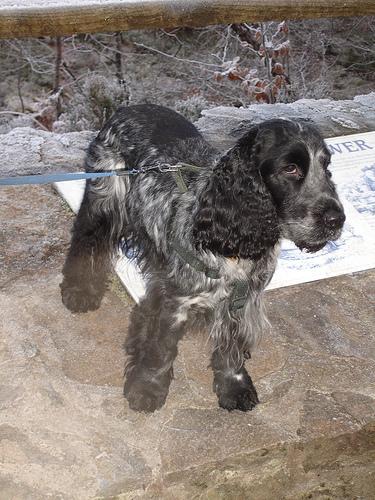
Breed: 286-n000111-cocker_spaniel